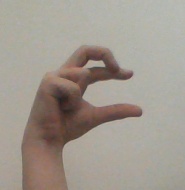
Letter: thal